Mannerism in Brazil

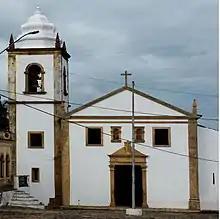
Church of Saints Cosme and Damião, in Igarassu

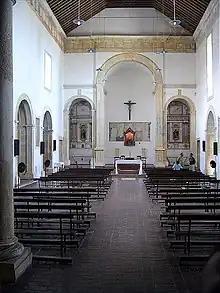
Interior of the Church of Our Lady of Grace, Olinda. One can see the basic plan of a single nave with a shallow chancel at the back and two niches with secondary altars on the sides. In this example the nave is flanked by niches for altars enclosed by arches.

Portugal remained for a long time immersed in the Gothic, especially of Flemish origin, and belatedly received the classical influence, which only began to be noticed with more vigor in the early 16th century, exactly when it began to decline in its place of origin. The Portuguese contact with the classical world was, therefore, mainly through the Mannerist filter. At the end of the reign of Manuel I of Portugal, contact with Italy intensified, either directly or through Spain, and an Italianized style began to appear that reflected more, among all the Mannerist strands, the Roman fashion. Among its most important precursors was Francisco de Holanda, who studied in Rome and when he returned to his country was a great disseminator of the new aesthetic through his work as an architect, decorator, painter, and treatise writer. Several other Portuguese artists received royal scholarships to study in Italy, and some notable Italian architects settled in Portugal. At the same time, important treatises on architecture began to circulate, such as "Medidas del Romano", by the Spaniard Diego de Sagredo, and "De Architettura", by the Italian Sebastiano Serlio, along with the introduction of a large number of Italian engravings, which exerted a decisive influence, along with the royal scholarship painters, on the renewal of painting, causing the new current to begin a great flowering in all artistic modalities. Minor Moorish, French, and Germanic influences added even more variety to the scene. In the words of Vítor SerrãoThe anti-Classical theorizing principles were to lead to a long and brilliant cycle of Mannerist architecture during the reign of John III of Portugal, which significantly modified the constructive landscape in Portugal and in the overseas possessions, and whose extension - abnormal in relation to any other European area - extended beyond the reign of John V of Portugal, constituting a factor of resistance to the outbreak of the international Baroque. Renowned Italian engineers and architects settled in our country, such as Benedict of Ravenna and Filippo Terzi, Giovanni Battista Antonelli and Giovanni Vincenzo Casale (and, later, Leonardo Turrano), contributed decisively to the full acceptance, in the Portuguese Empire, of a Mannerist architecture with a "sui generis" feature, curiously with a much more extensive chronological development than the other artistic branches, which already in the first third of the 17th century received the naturalistic influxes of the Baroque.Portuguese painting was particularly sensitive to influences from Italy, which our more erudite workshops picked up (directly and almost immediately) - a statement that is based on an analysis of the pictorial legacy of the same period. Adriano de Gusmão, who talks about the importance of a Flemish diffusion route when he considers that it was still through Antwerp - as it had been before - that our painting was converted to the Mannerist models, does not exclude "the simultaneous and probable direct contact of some of our artists with Italian means", suggested by the clear influence of Vasari that can be seen in some Portuguese altarpieces of the time, not only in the composition but also in the color.